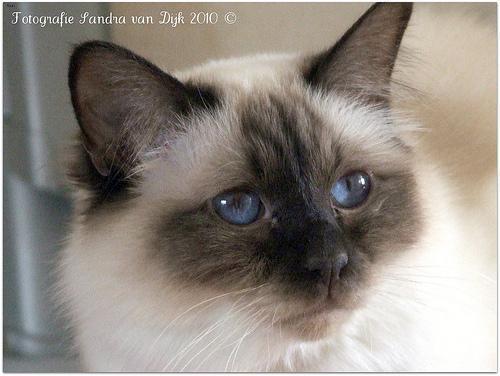
Birman